Tall Jawa

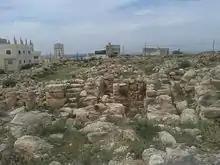
Aspect of the Tall Jawa archaeological site in Jordan

Excavations and research in 1989, 1991 and 1992–95, uncovered Iron Age settlements at Tall Jawa dating from 1100 to 600 BC.